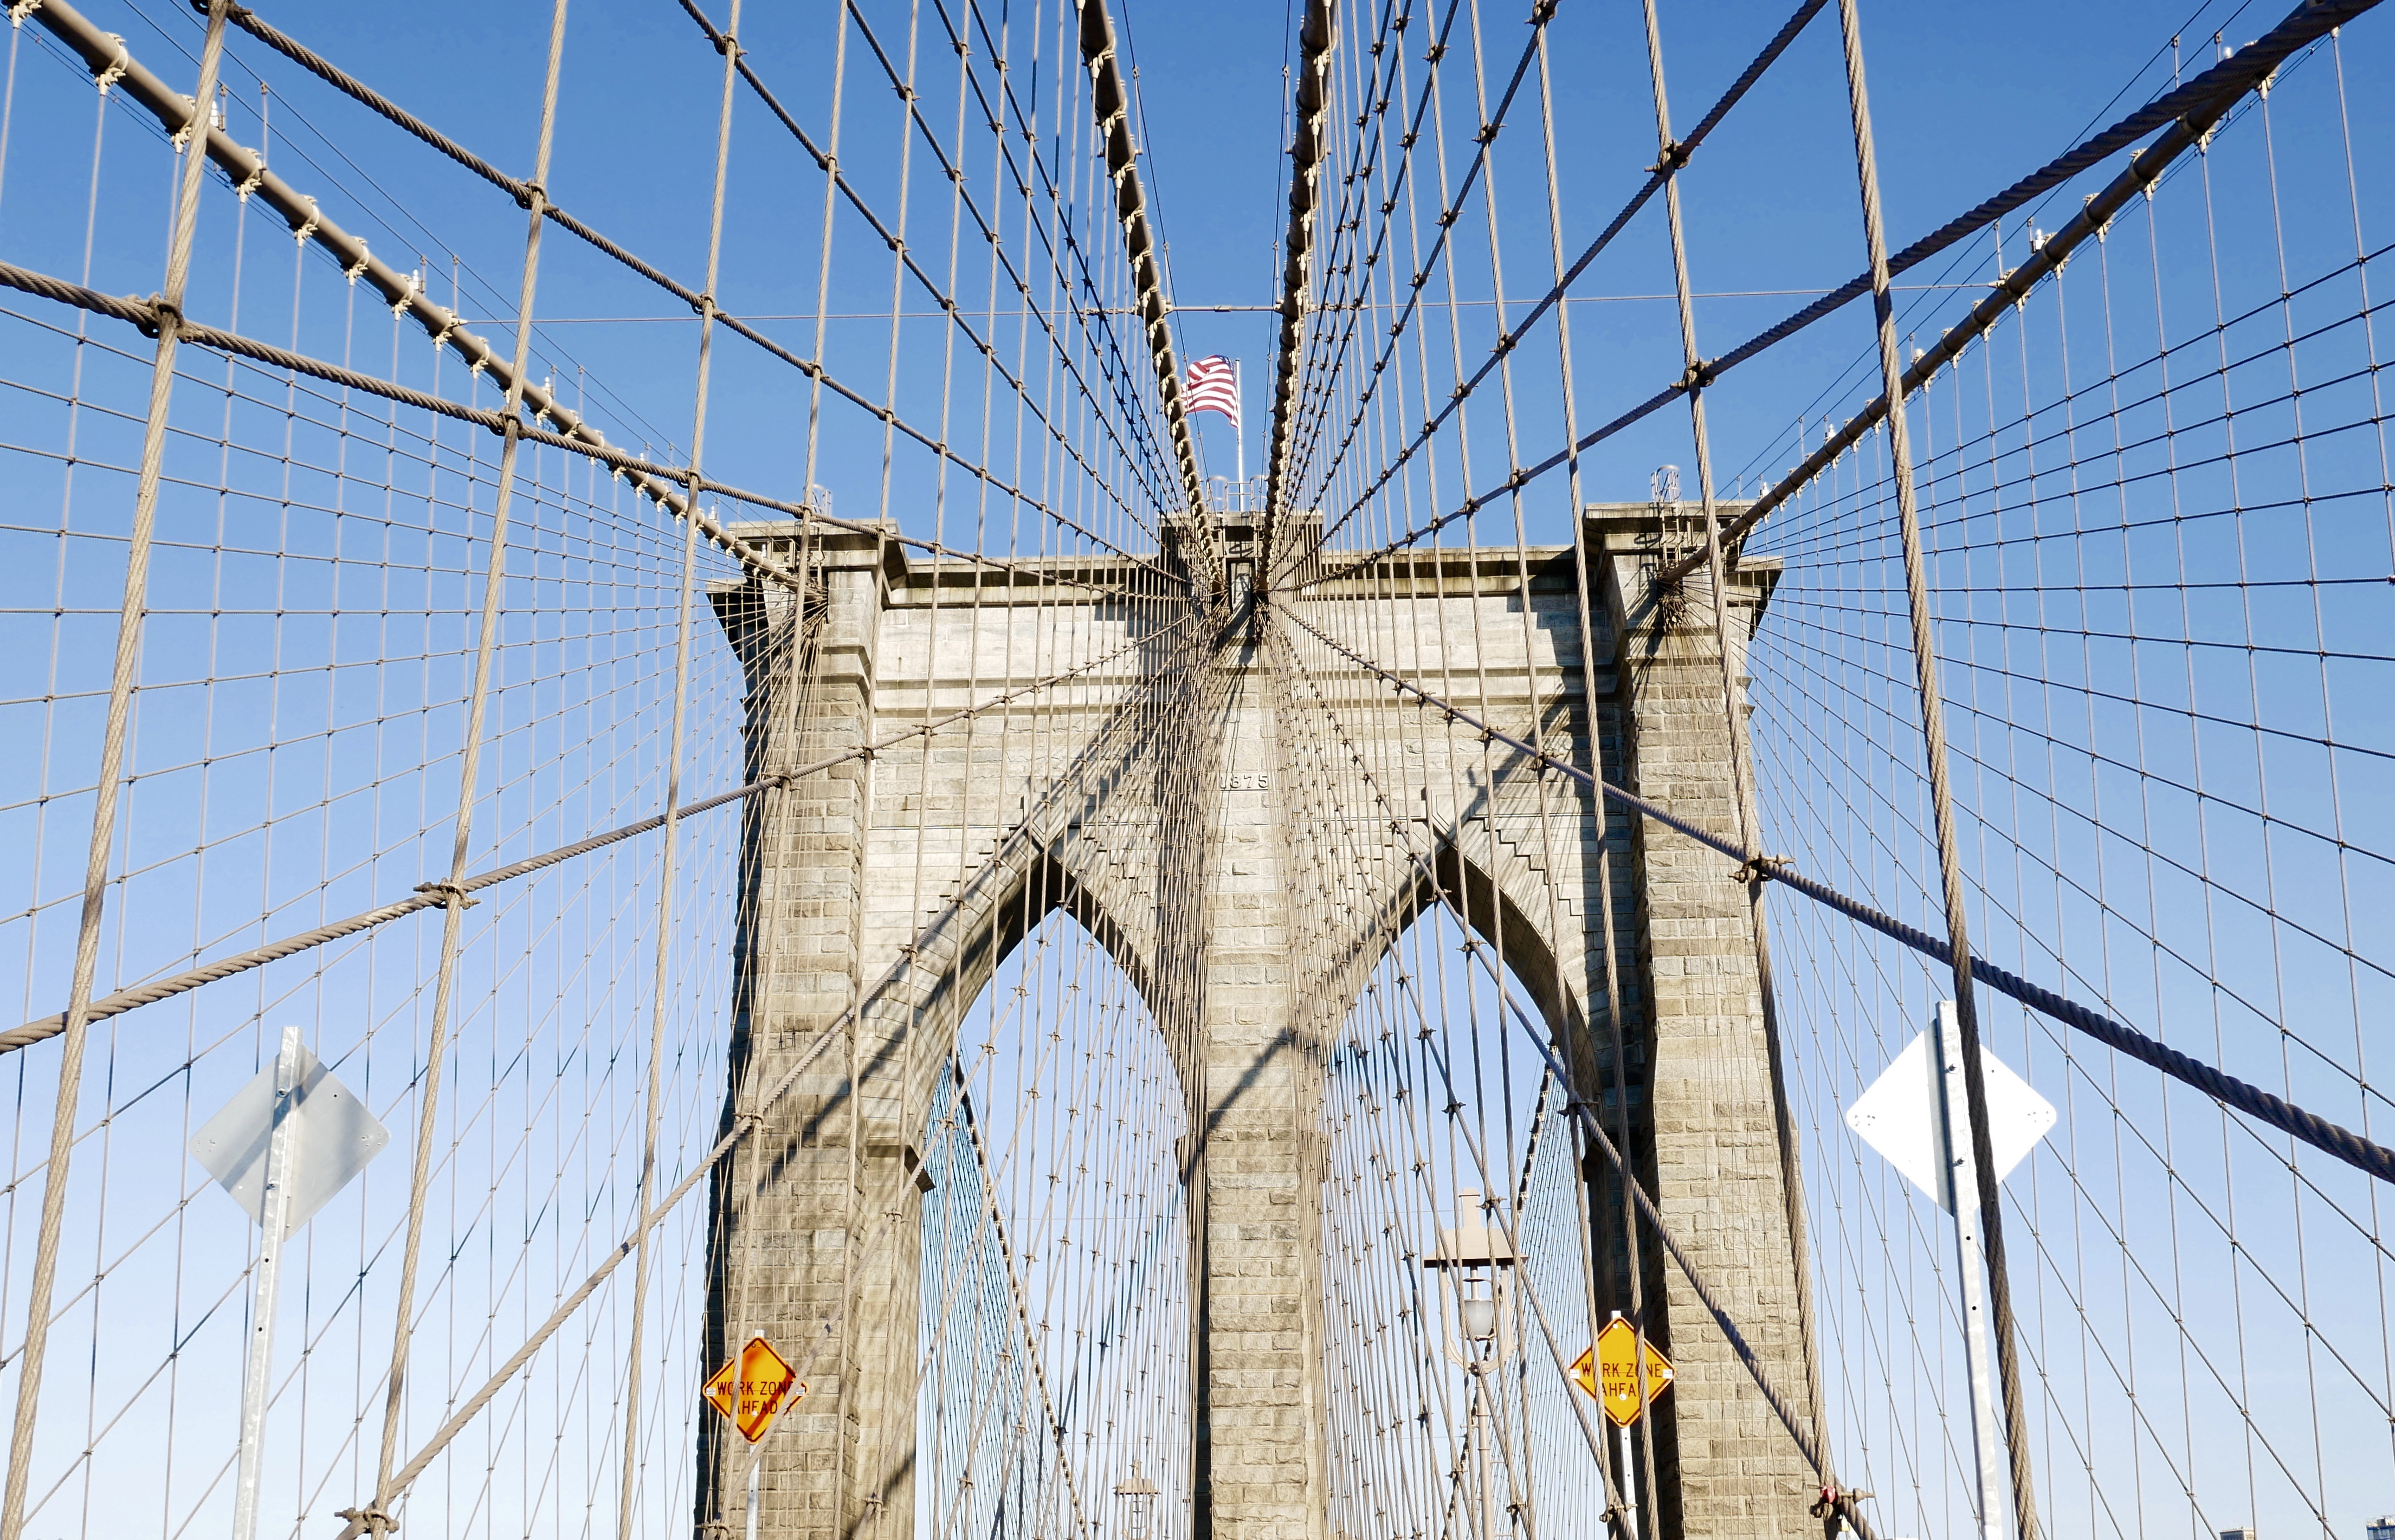
architecture, bridge, skyscraper, new york, new york city, cityscape, line, tower, brooklyn bridge, mast, facade, brooklyn, blue, electricity, outdoor structure, overhead power line